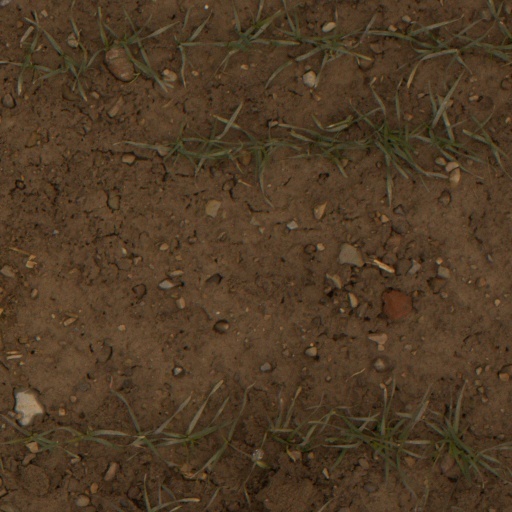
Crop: wheat